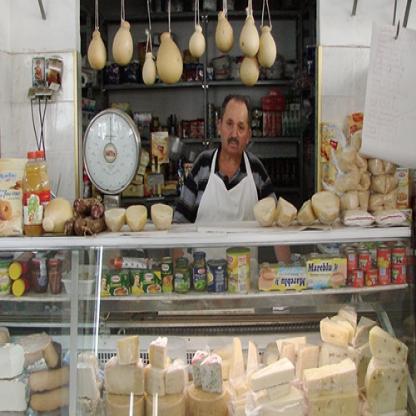
Scene: Indoor